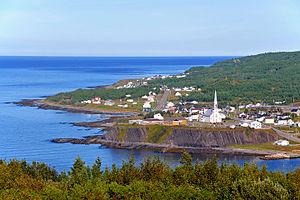
Grande-Vallée est un village situé à mi-chemin entre Sainte-Anne-des-Monts et Gaspé, sur la côte nord de la péninsule de la Gaspésie.Il fait partie d'un petit groupe de quatre villages constituant un secteur surnommé l'Estran. Il doit son nom à la vallée creusée il y a des milliers d'années par le passage d'un immense glacier en travers de la chaîne de montagnes des Appalaches. En ces lieux les montagnes embrassent la mer alors que la rivière y marie ses eaux.
Grande-Vallée est une municipalité du Québec située dans la municipalité régionale de comté de La Côte-de-Gaspé et dans la région administrative de la Gaspésie–Îles-de-la-Madeleine. En plus du village de Grande-Vallée en tant que tel, la municipalité comprend deux hameaux : Grande-Vallée-des-Monts et Anse-à-Mercier.